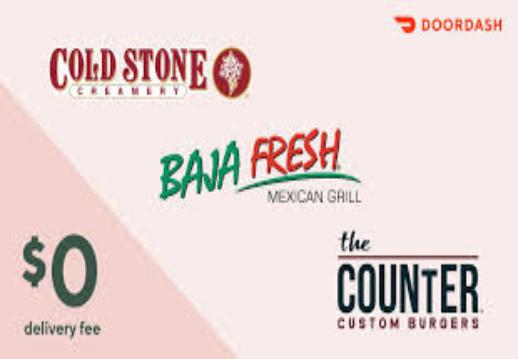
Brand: Baja Fresh
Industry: Food